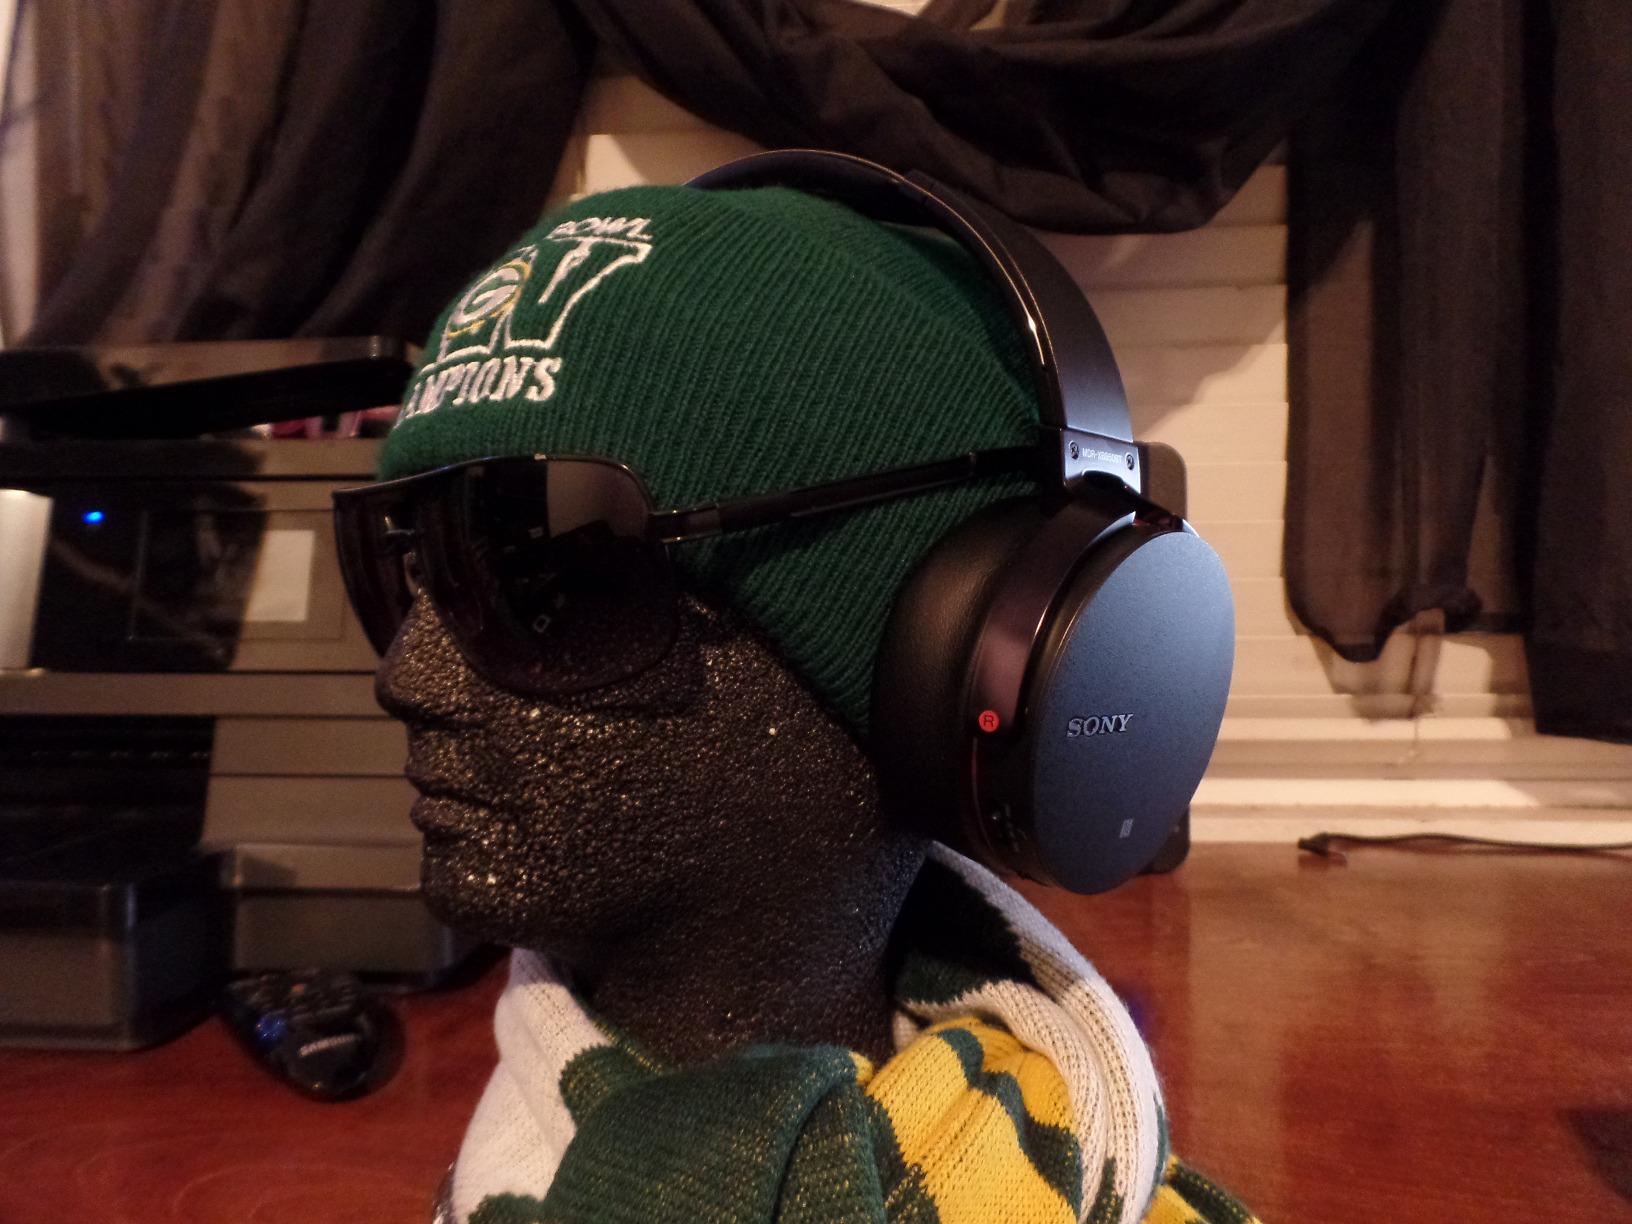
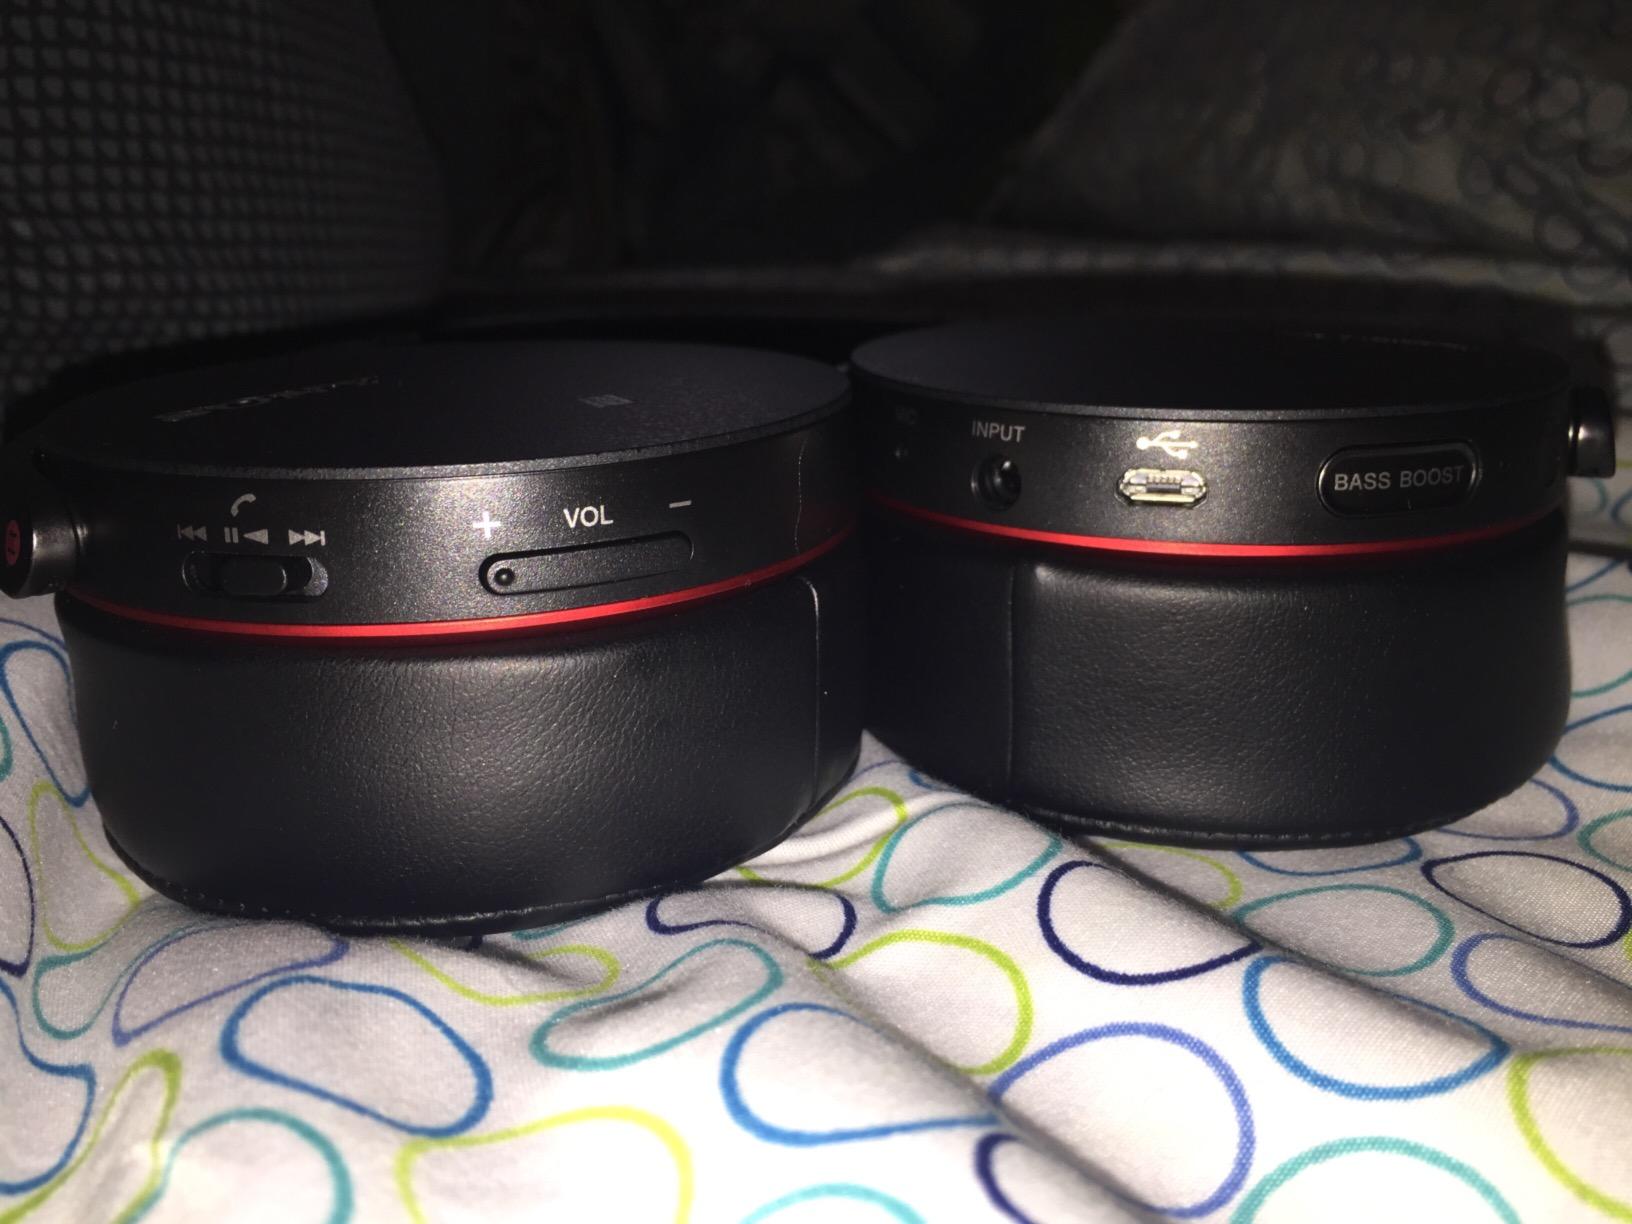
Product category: headphones
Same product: yes